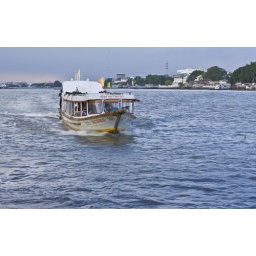
passenger boat in river Chao Phiya, the main River in Bangkok.